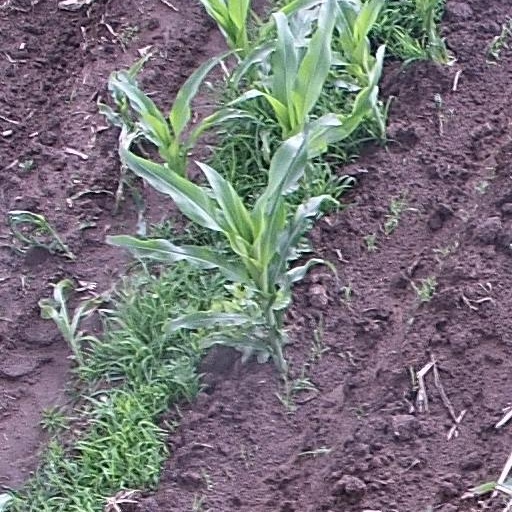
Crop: maize; corn